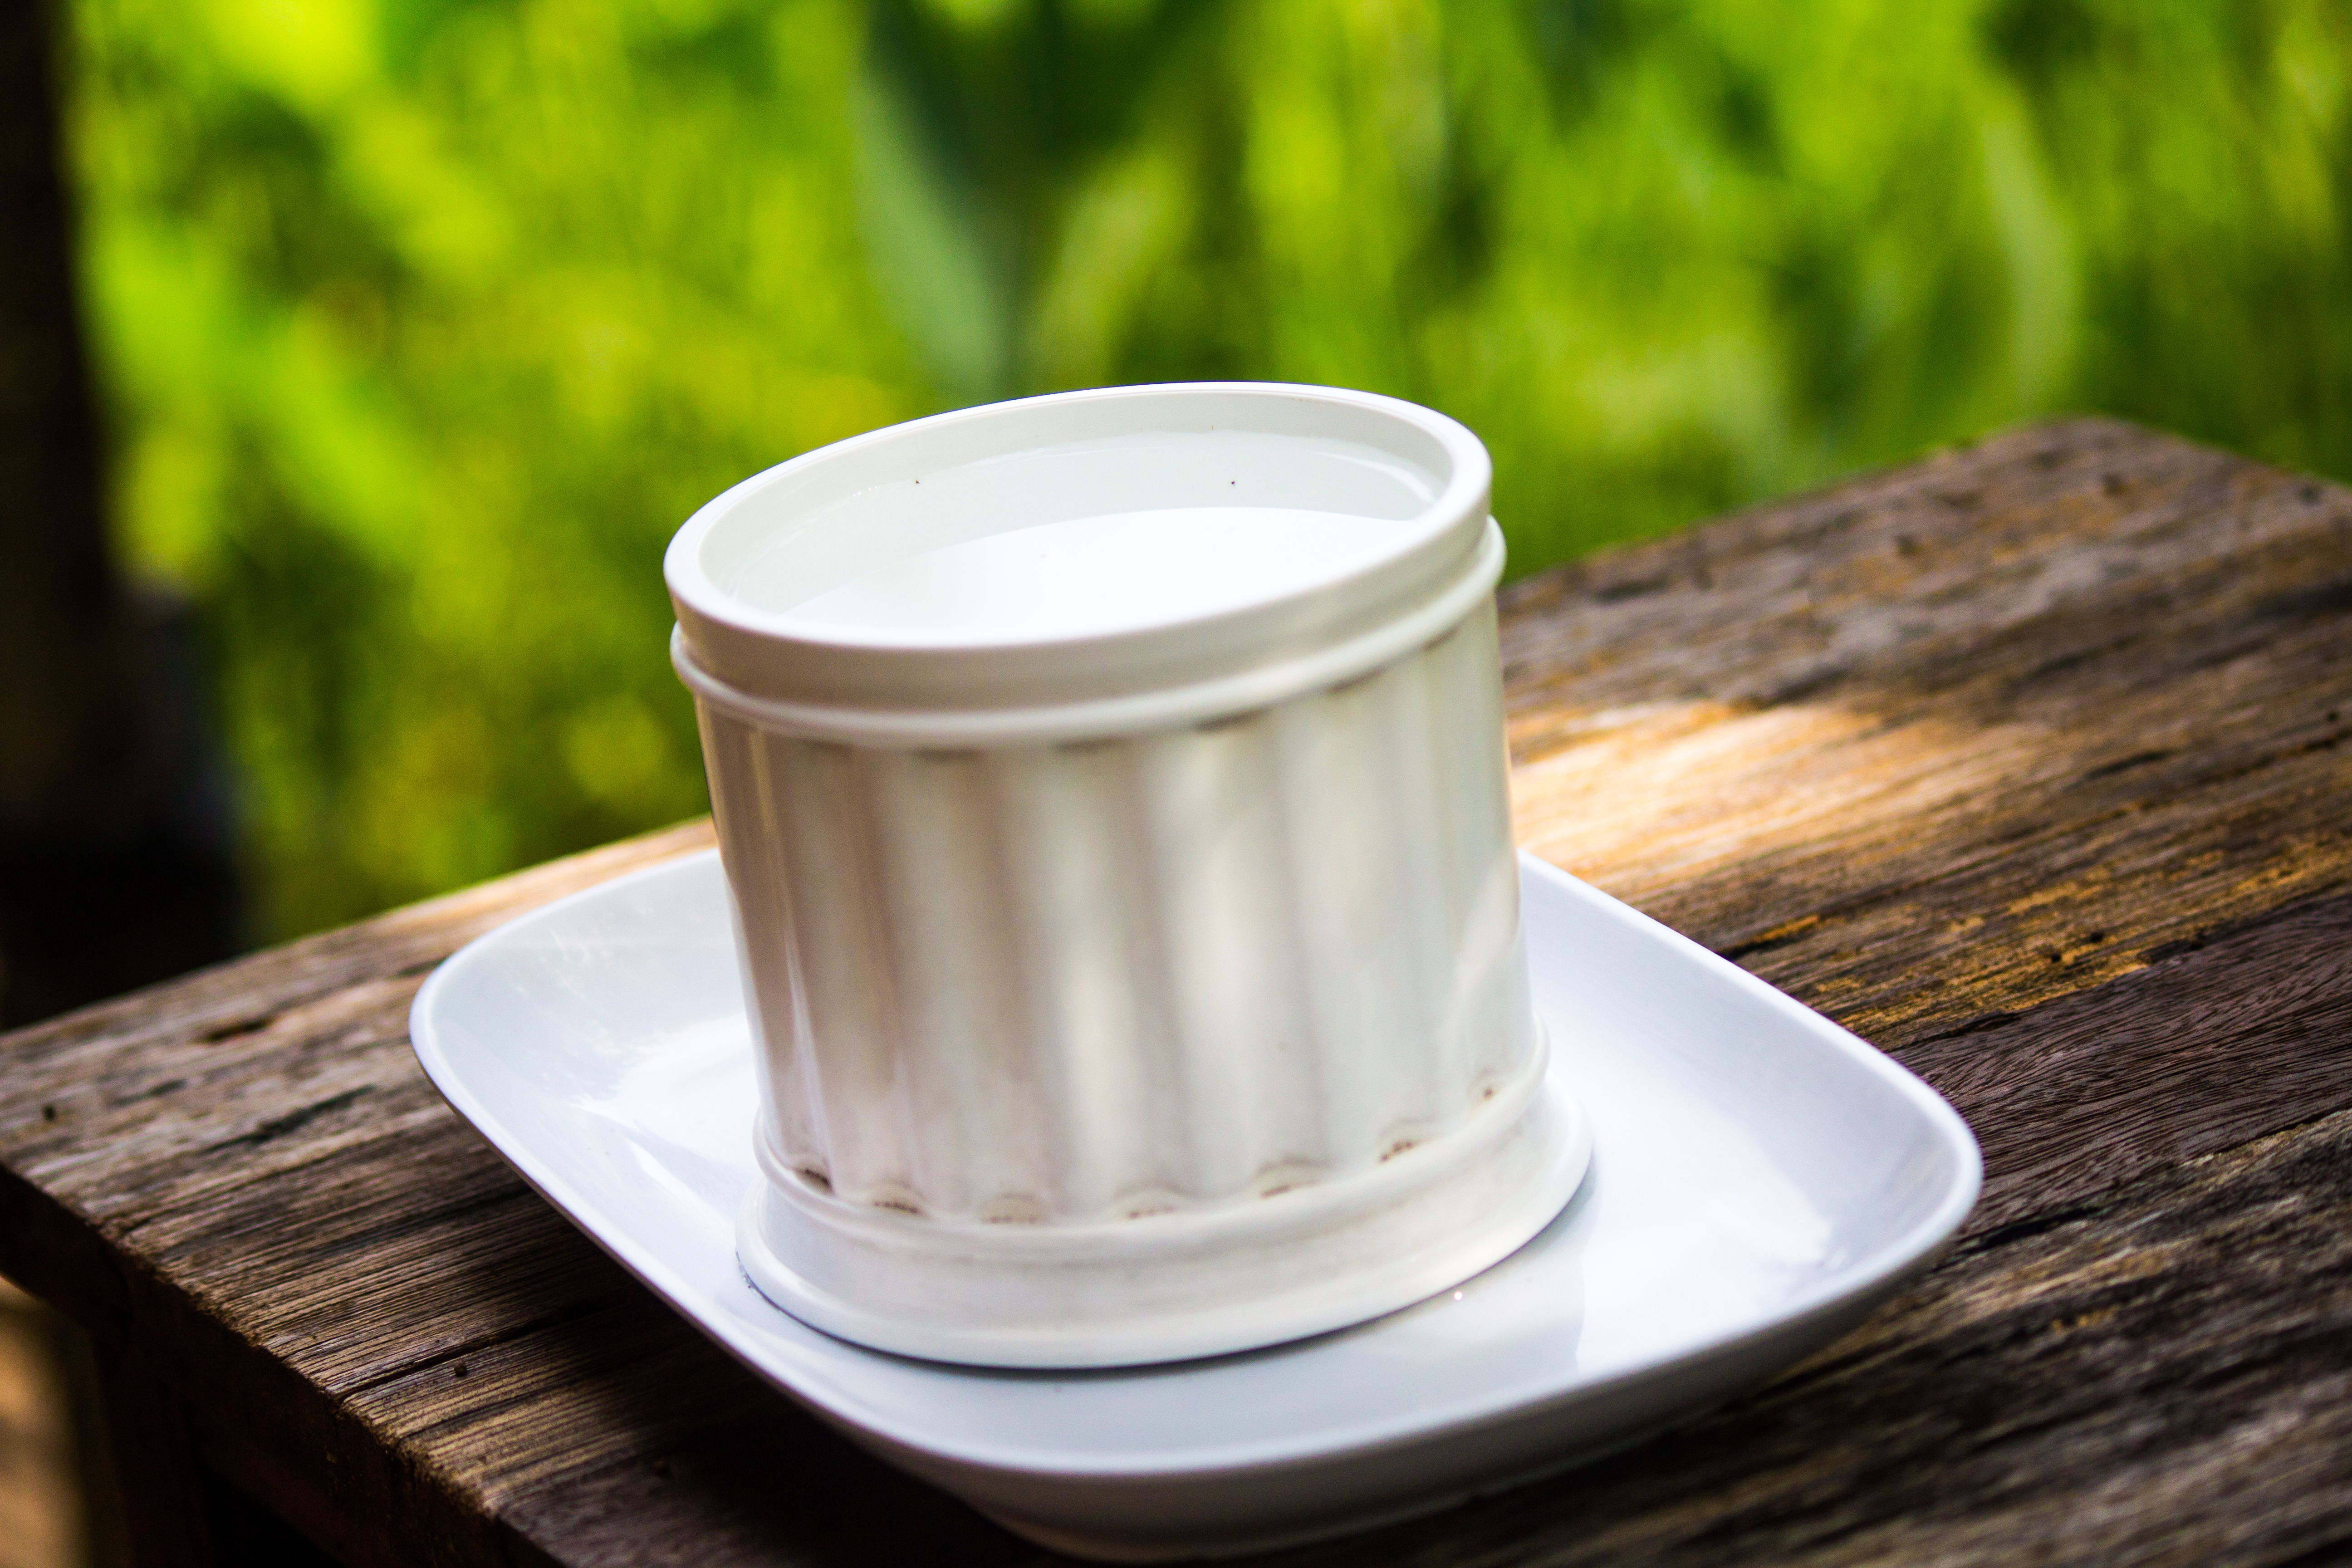
background, beverage, blue, board, brown, business, closeup, coffee, cup, dark, decoration, design, desk, drink, empty, food, green, landscape, modern, morning, mug, natural, nature, office, place, retro, rural, sill, snow, space, style, summer, table, tea, text, white, window, winter, wood, wooden, yellow, dairy, cuisine